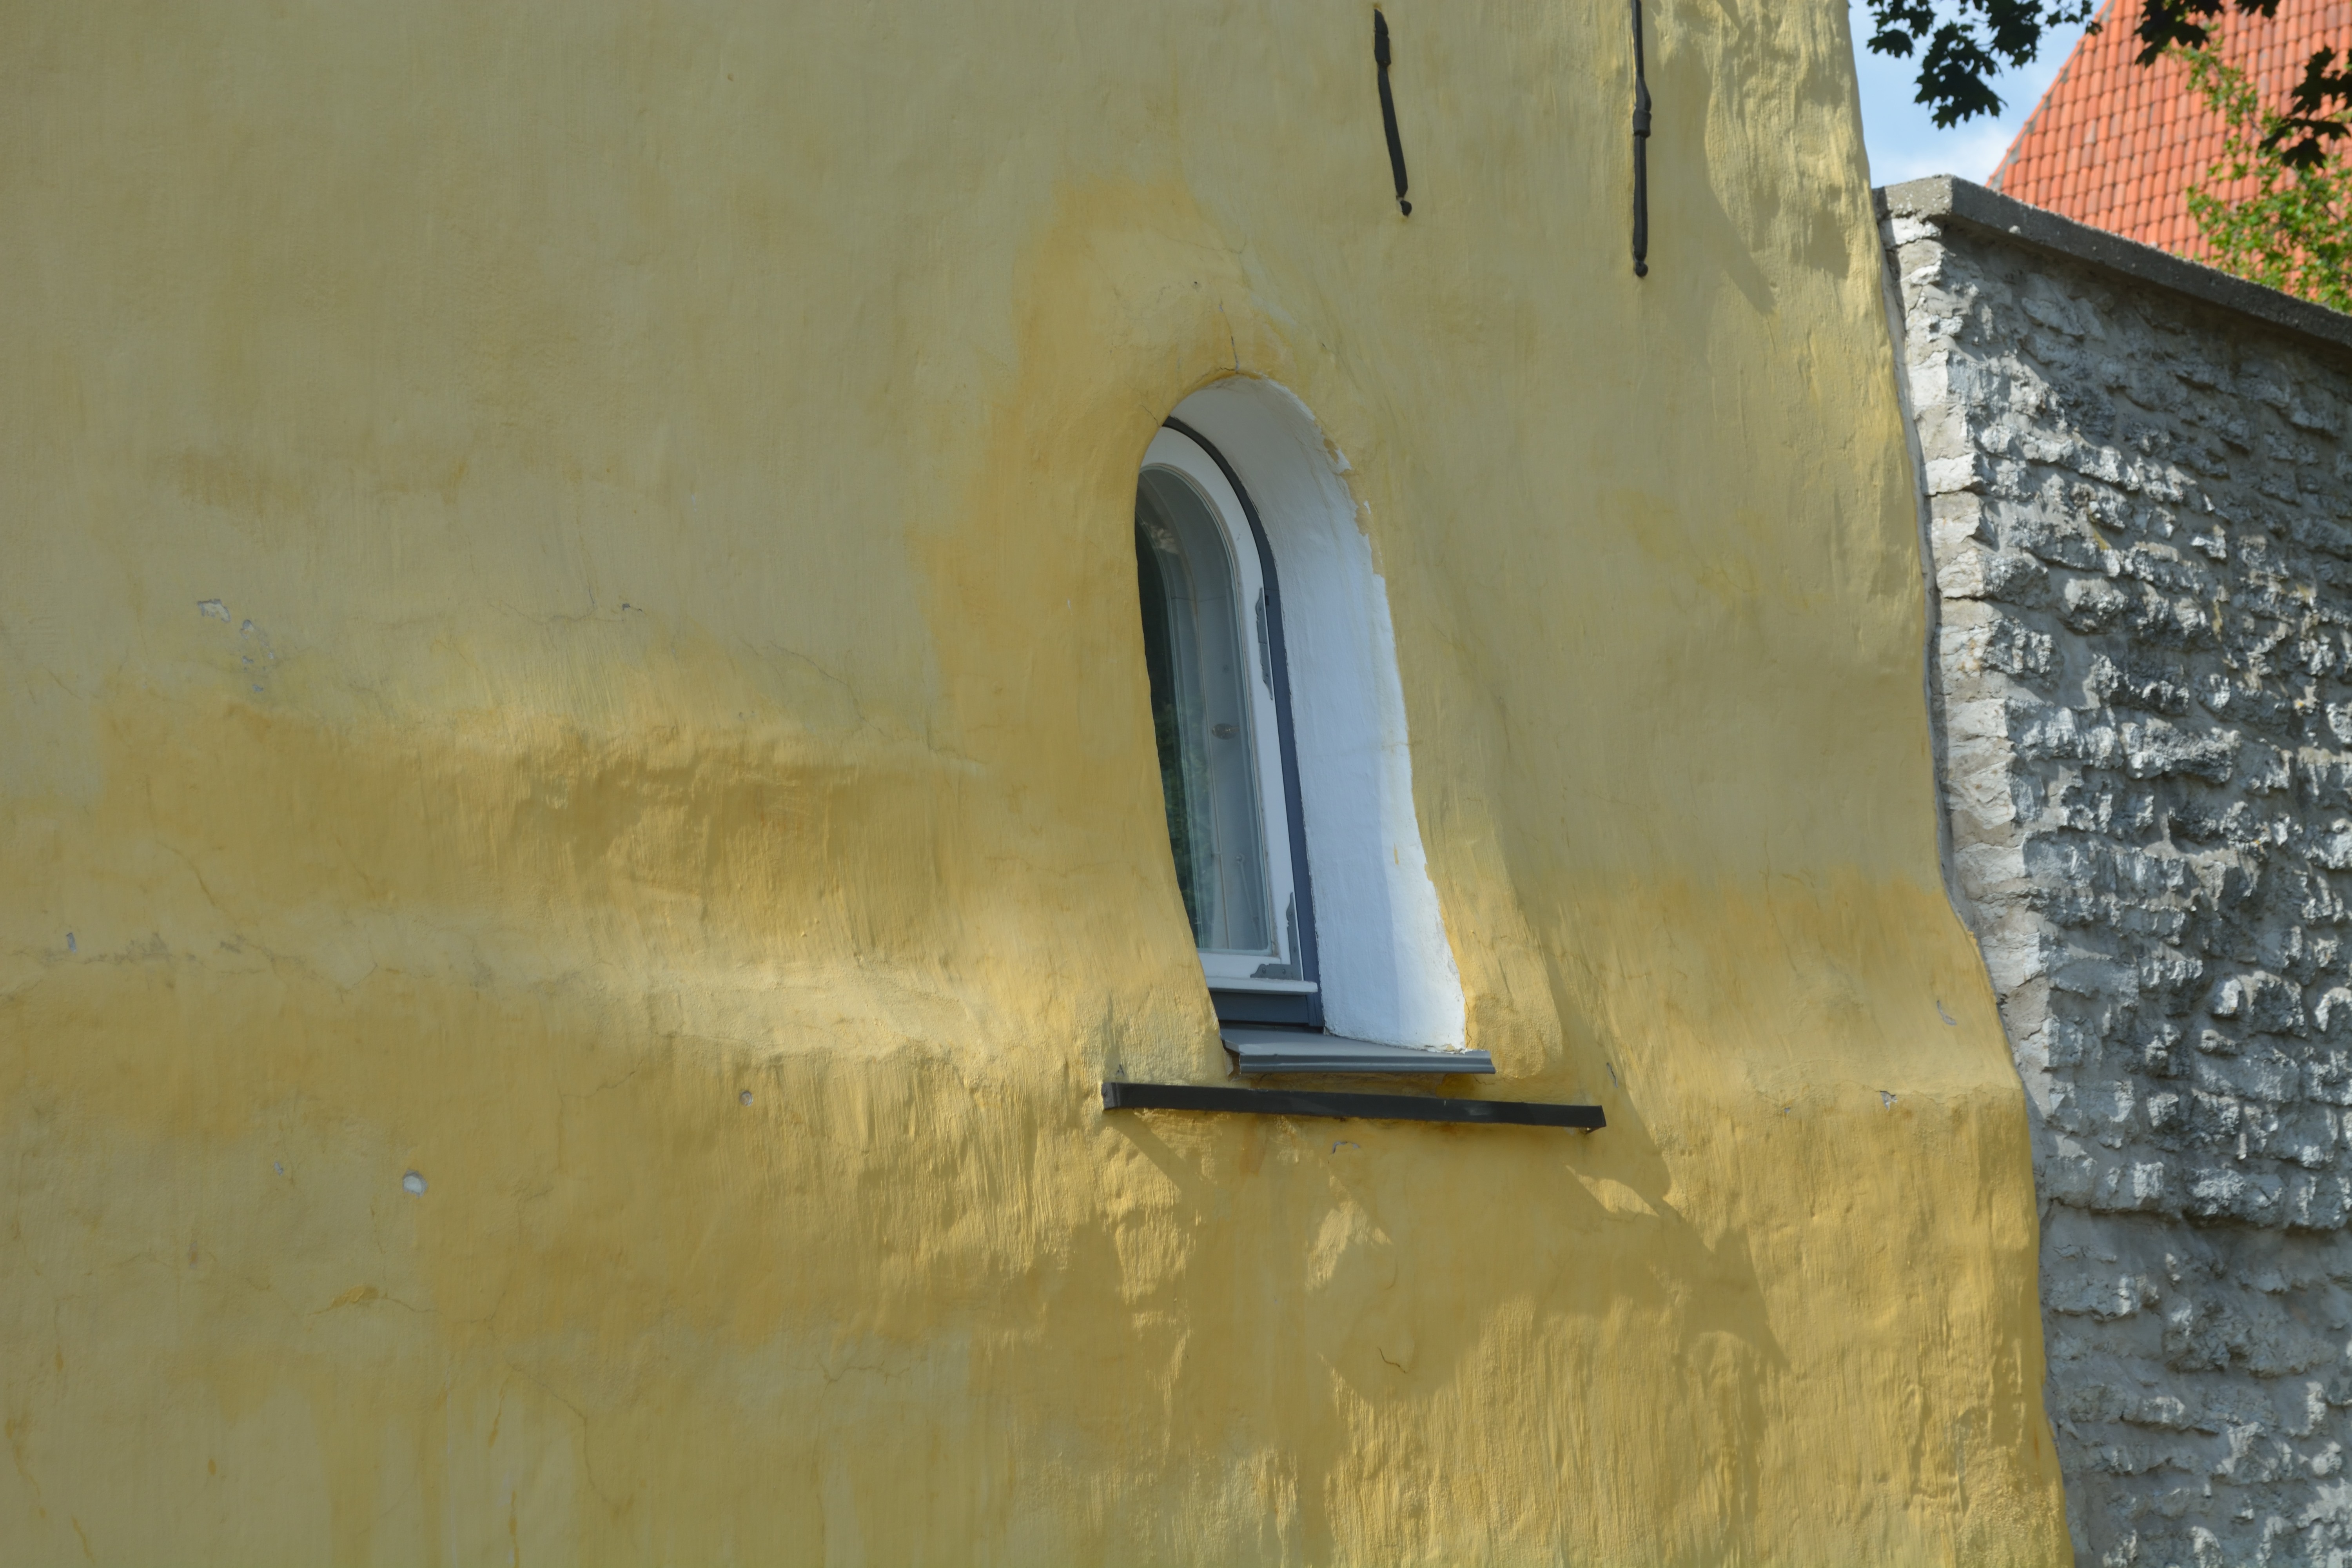
wood, window, old, wall, exterior, yellow, art, design, house window